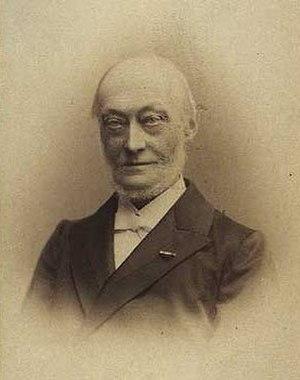
Johan Louis Ussing est un archéologue et épigraphiste danois.